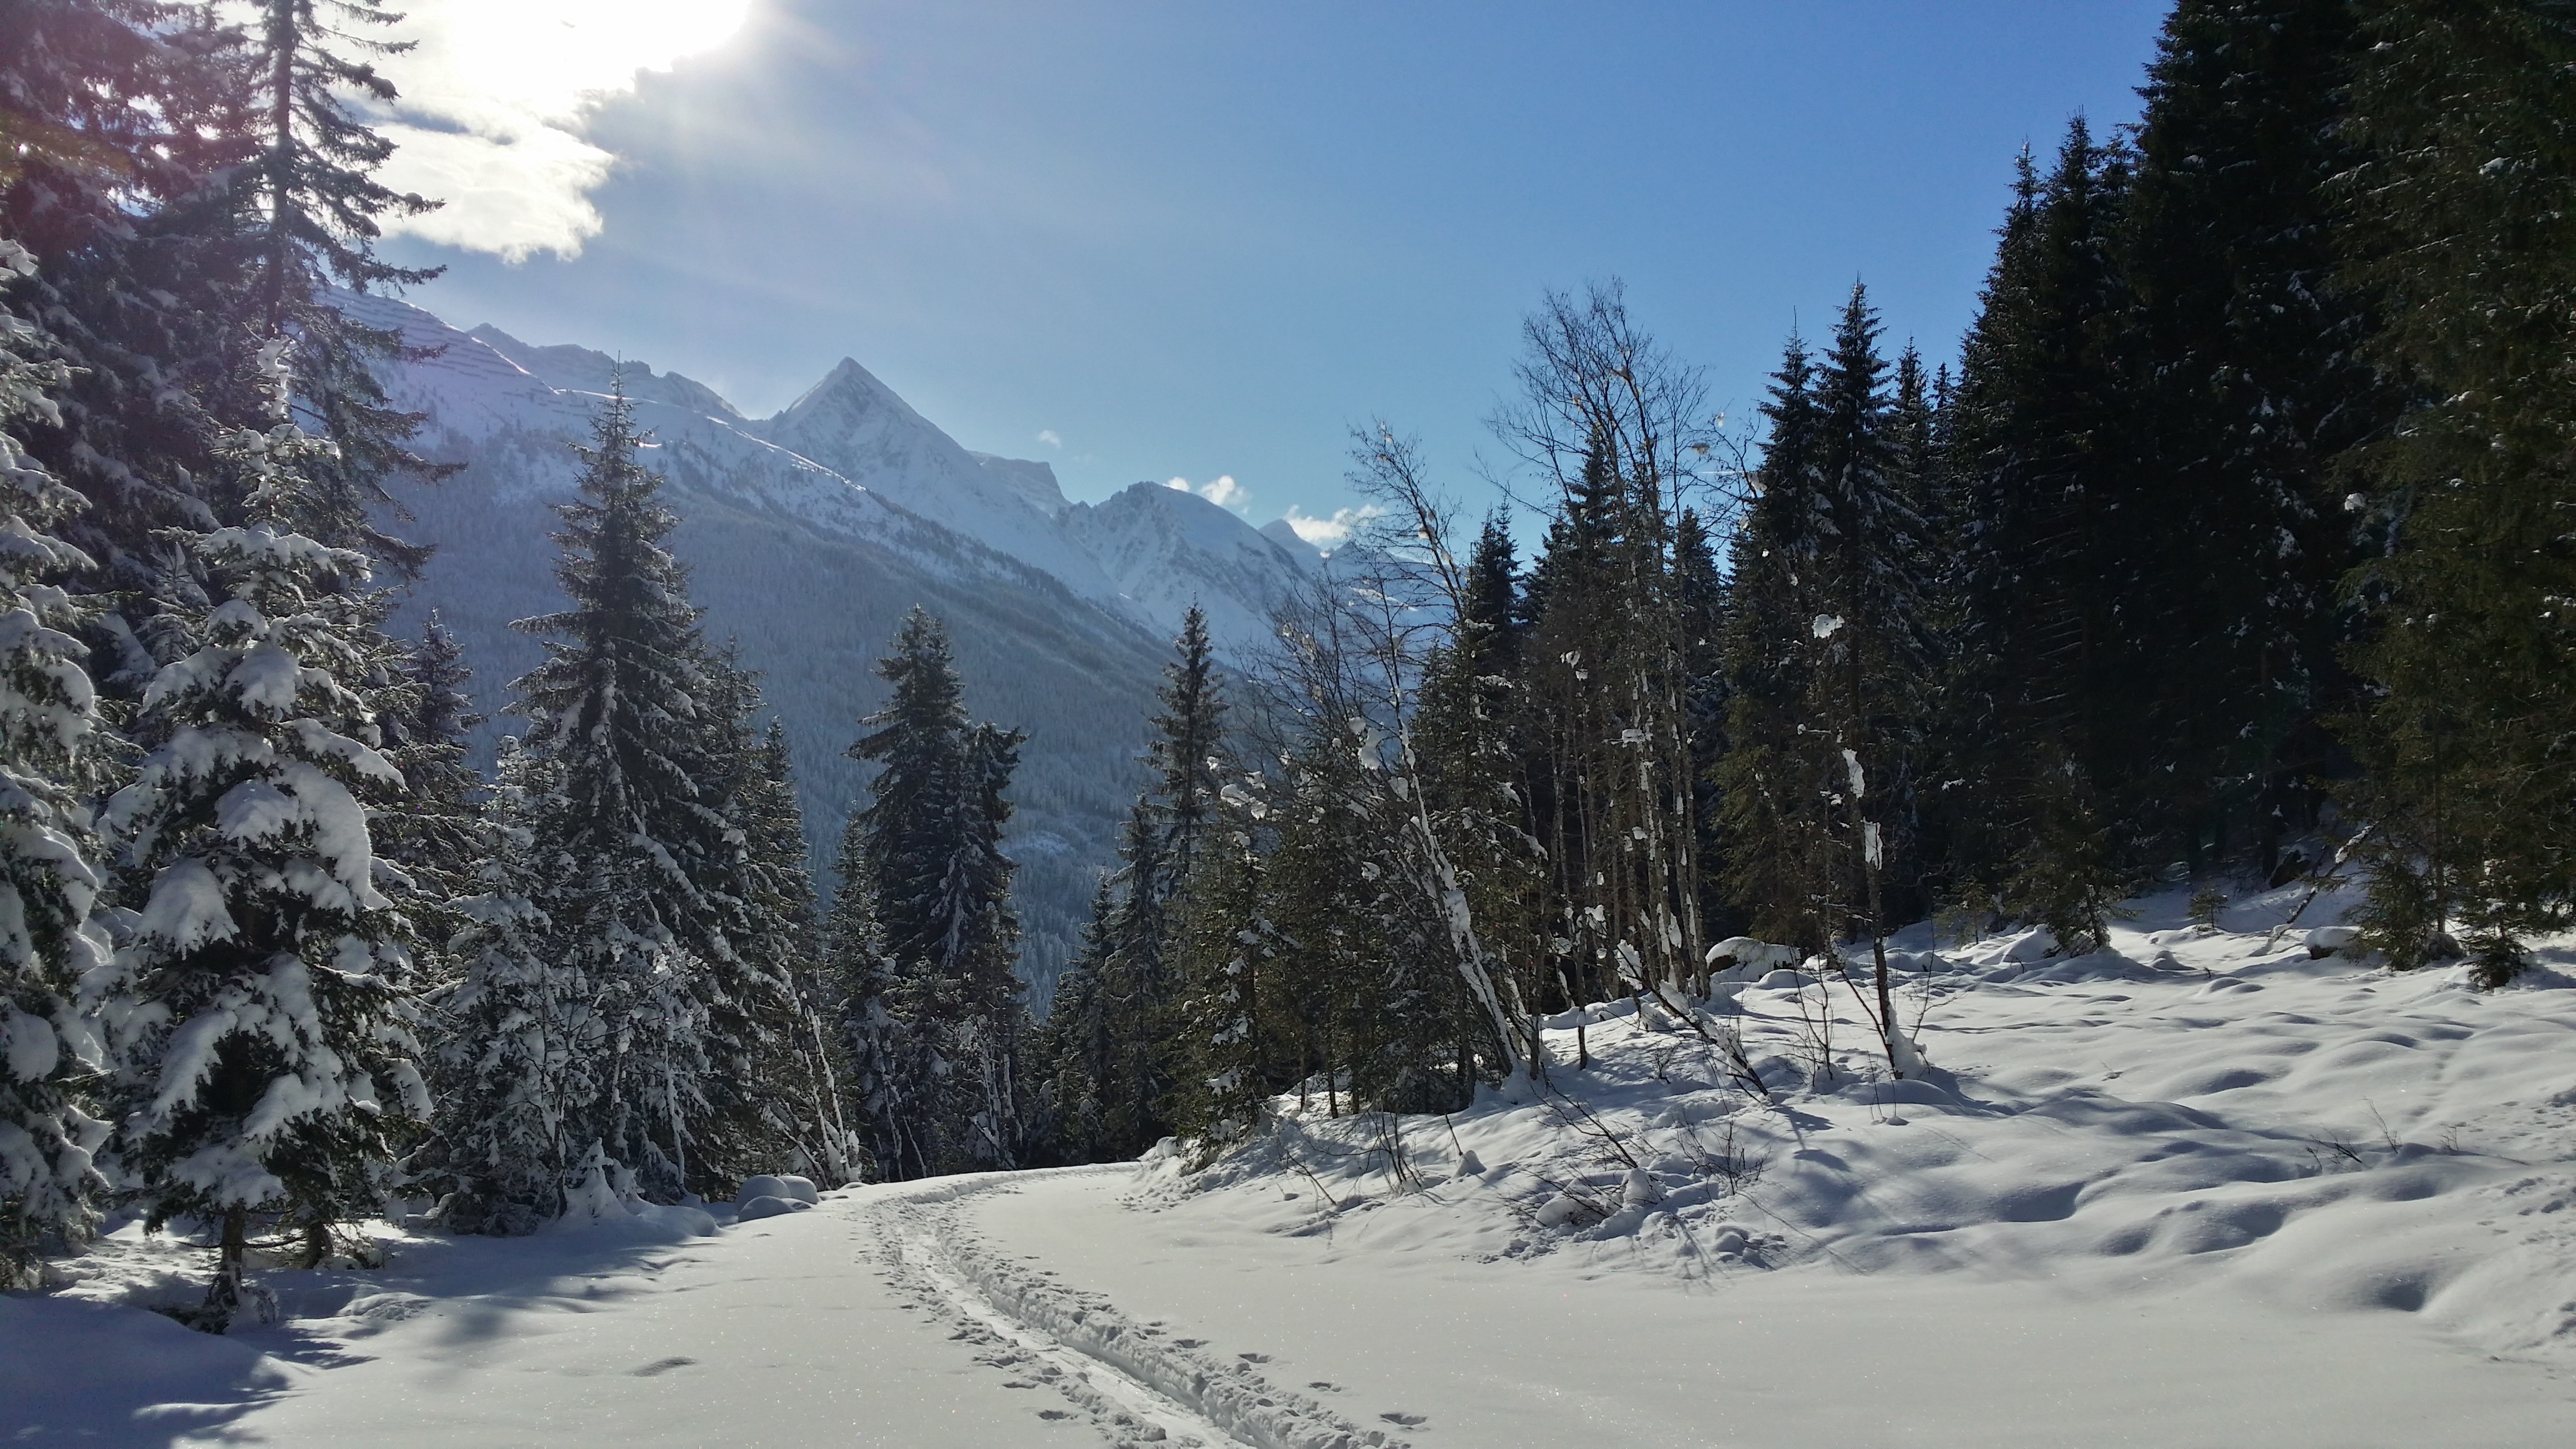
landscape, tree, nature, forest, wilderness, mountain, snow, cold, winter, sun, hiking, white, sport, view, mountain range, panorama, scenic, weather, snowy, alpine, blue, backcountry, skiing, season, ridge, austria, trees, trace, winter sport, mountains, alps, ski, footwear, new zealand, away, winter dream, wintry, winter magic, piste, traces, tyrol, winter sports, forest path, snow landscape, backcountry skiiing, dream day, snowed in, zillertal, forest trail, mountainous landforms, geological phenomenon